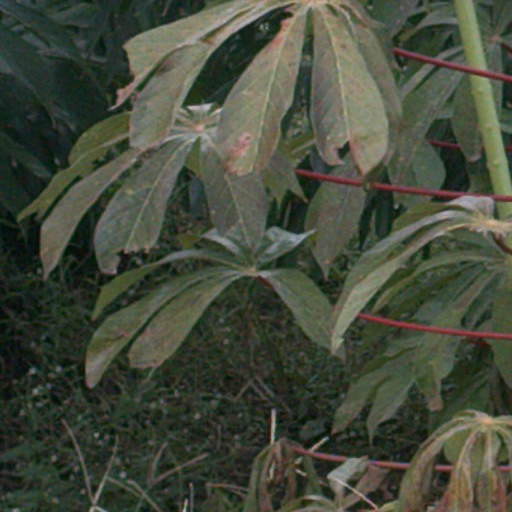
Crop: cassava